King Zog (statue)

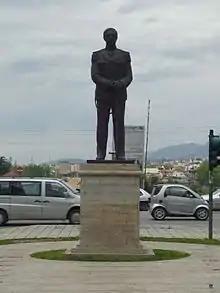

The "King Zog" statue is a statue located in Tirana, Albania. It commemorates Zog I of Albania, who ruled Albania from 1925 to 1939.